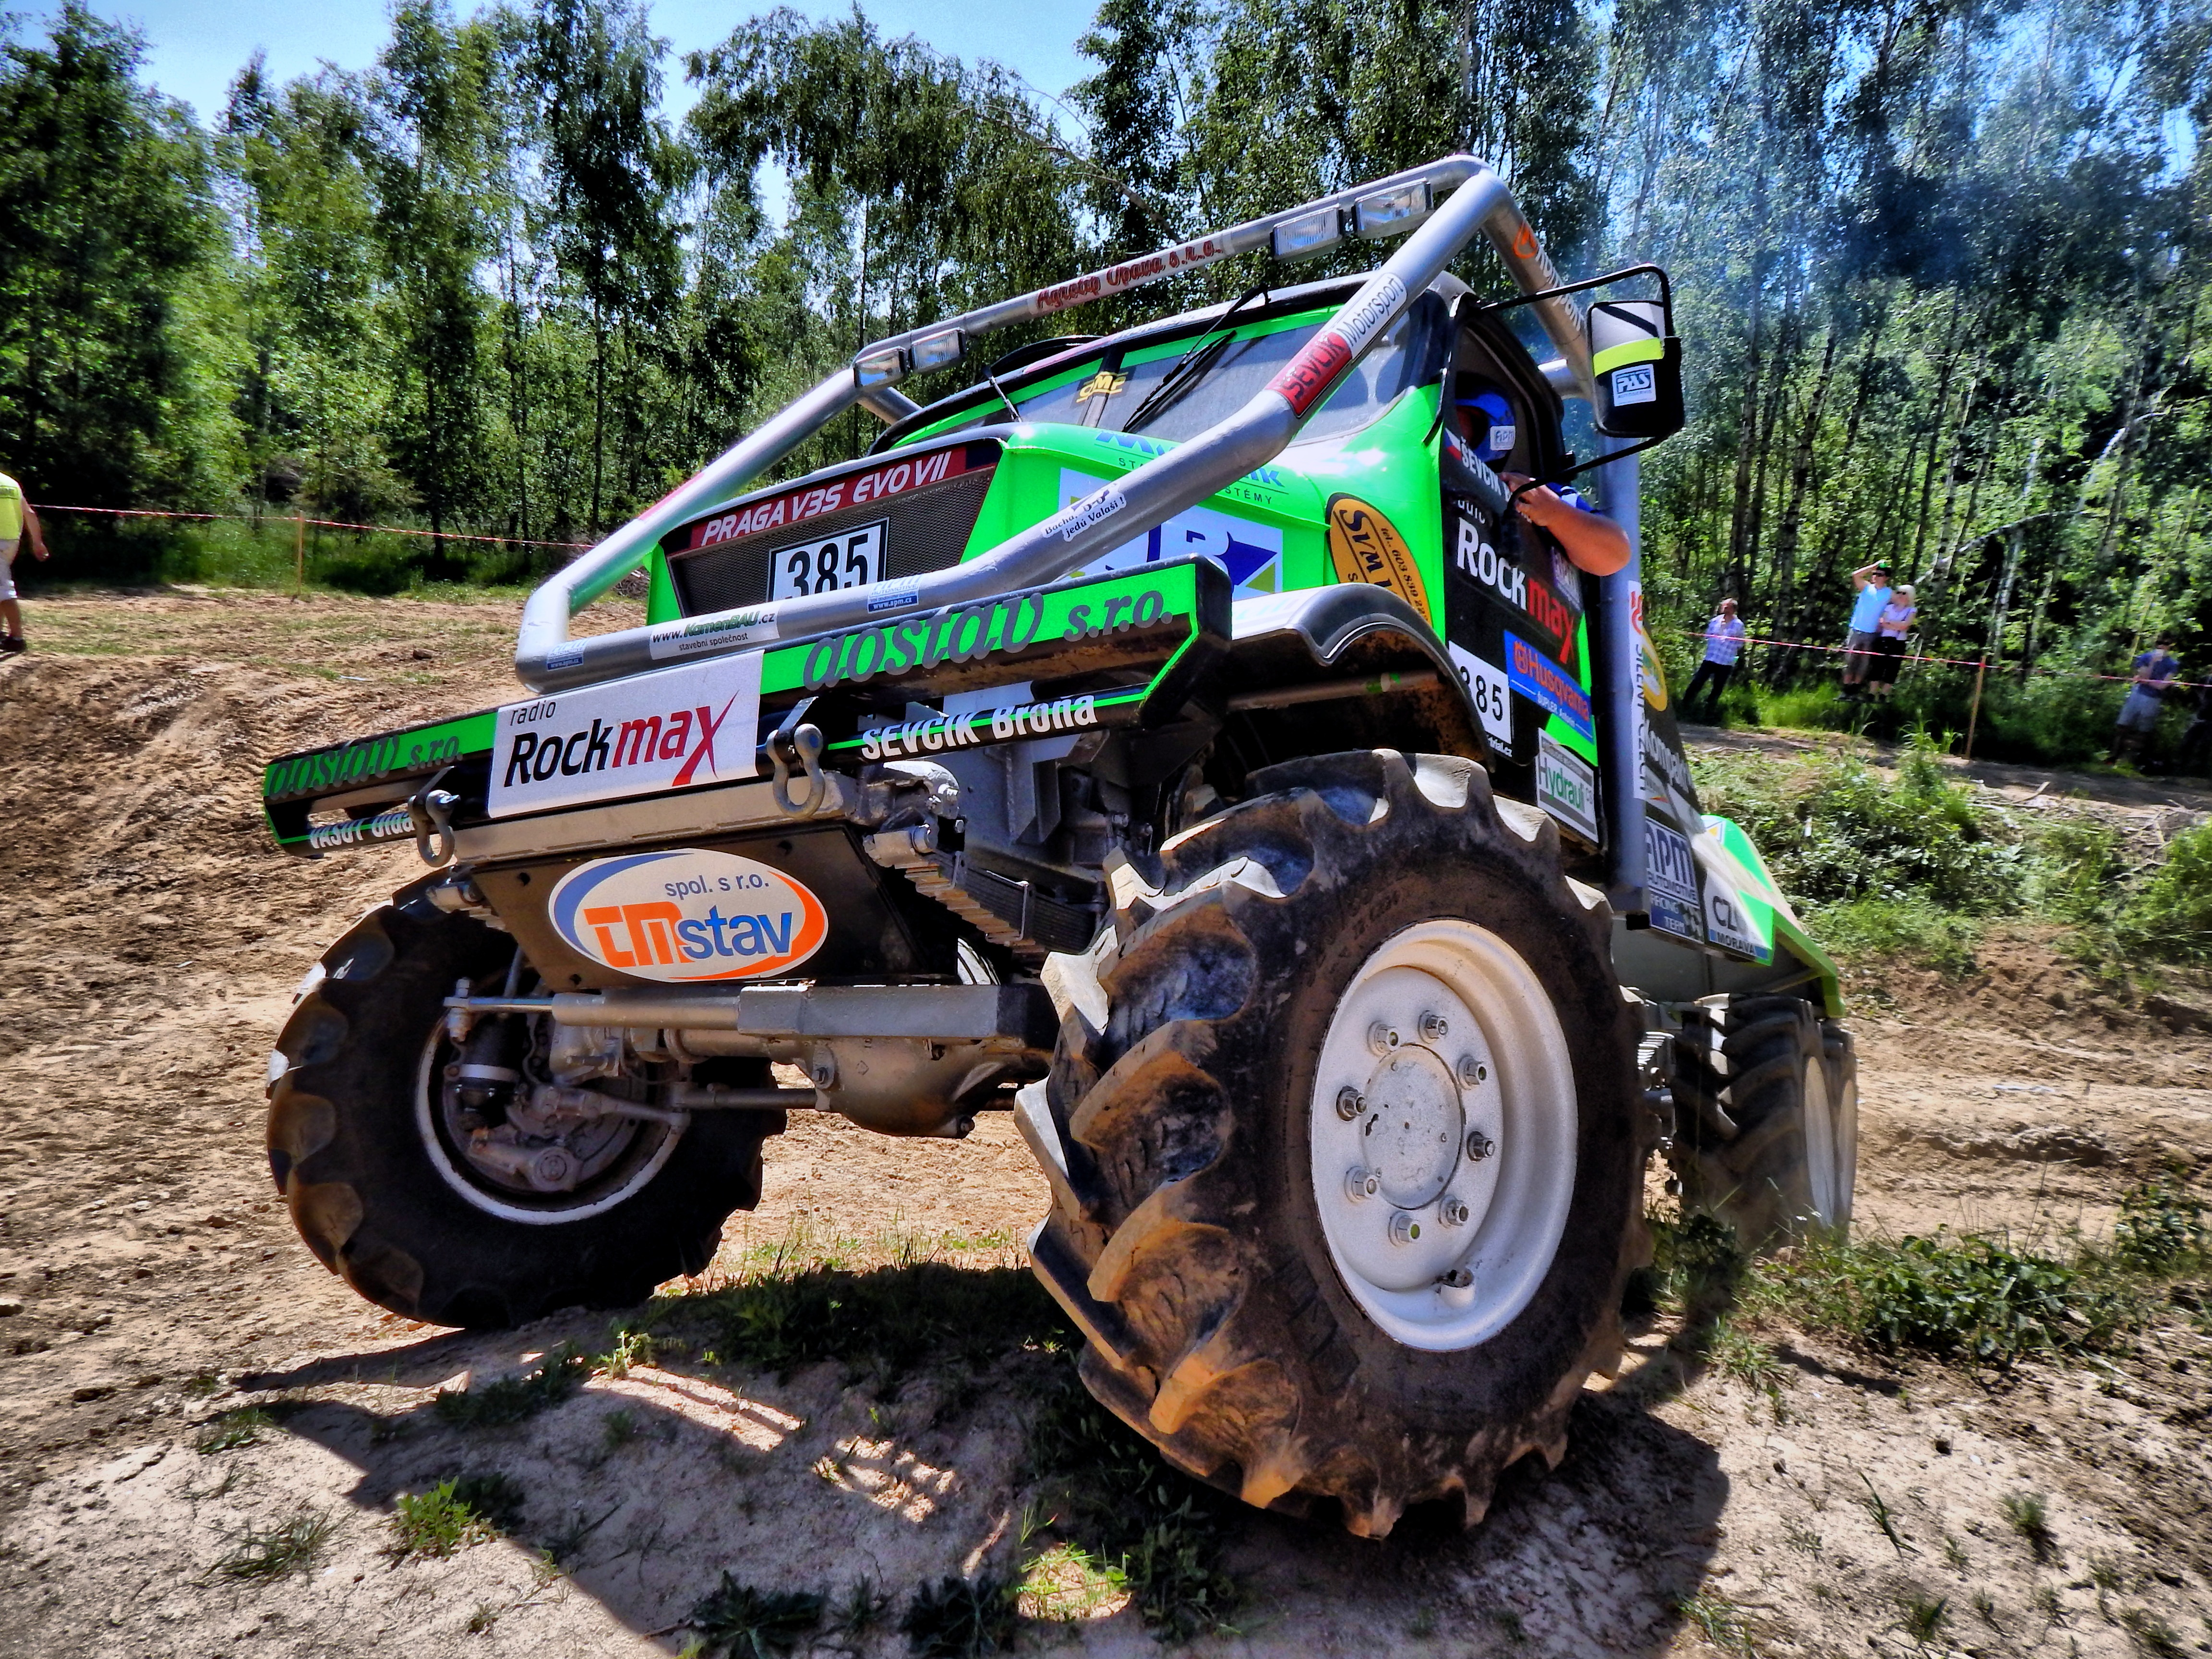
car, wheel, green, vehicle, soil, bumper, lorry, sports, racing, motorsport, p skovna, all terrain vehicle, the attempt, tankodrom, automobile make, automotive exterior, off roading, off road racing